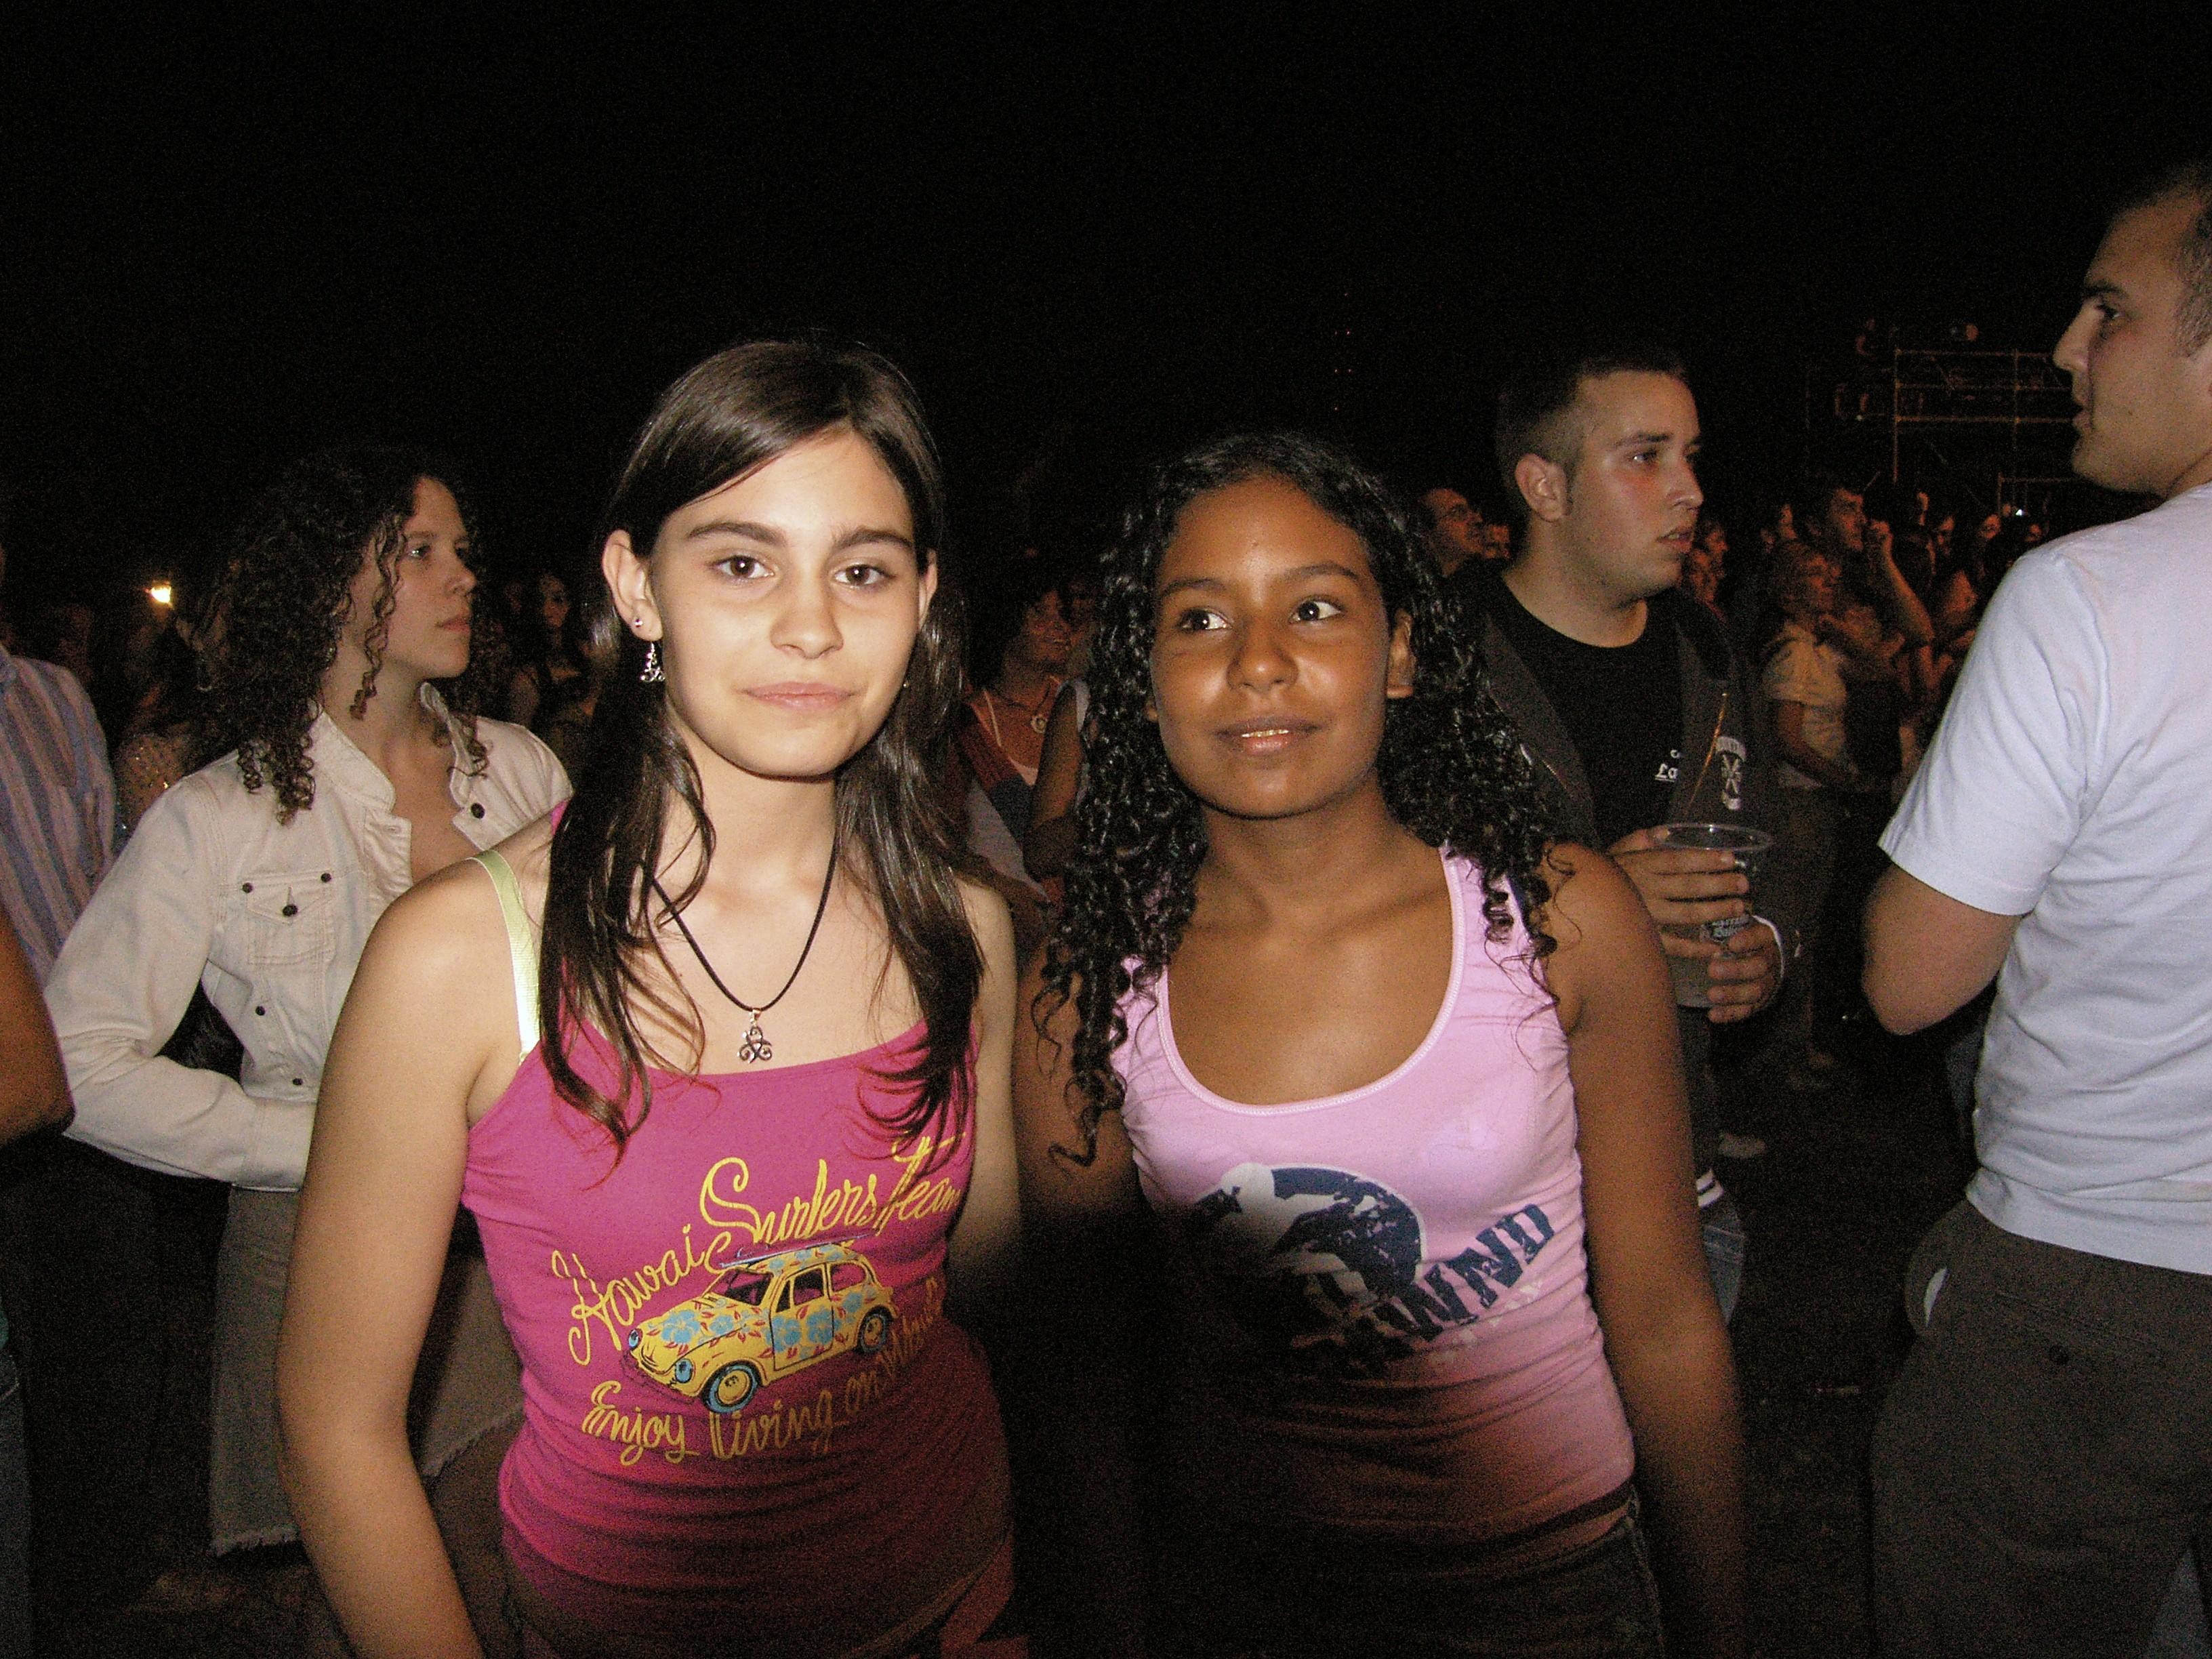
audience, dance, family, friends, disco, nightclub, ggl1, social group